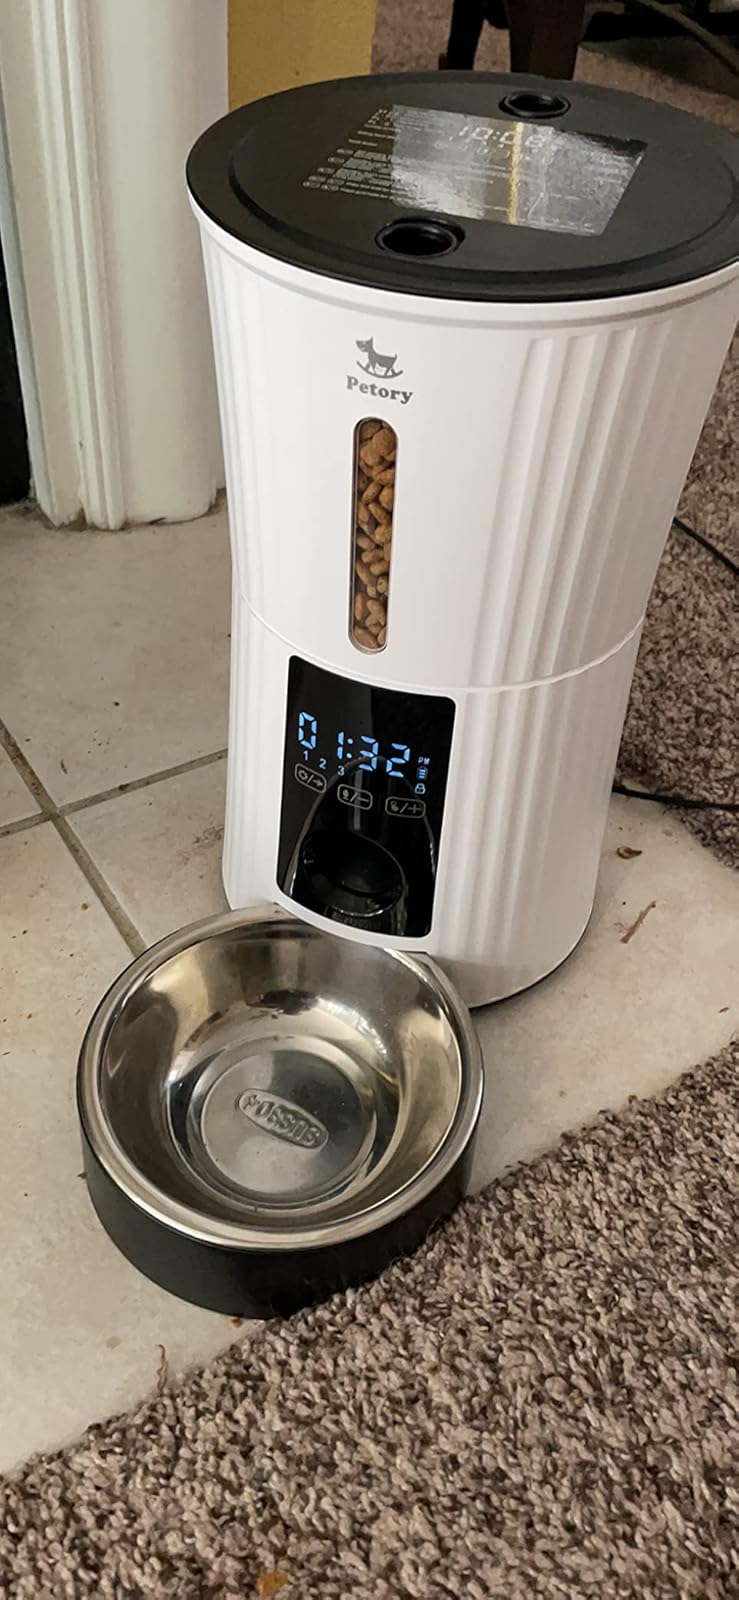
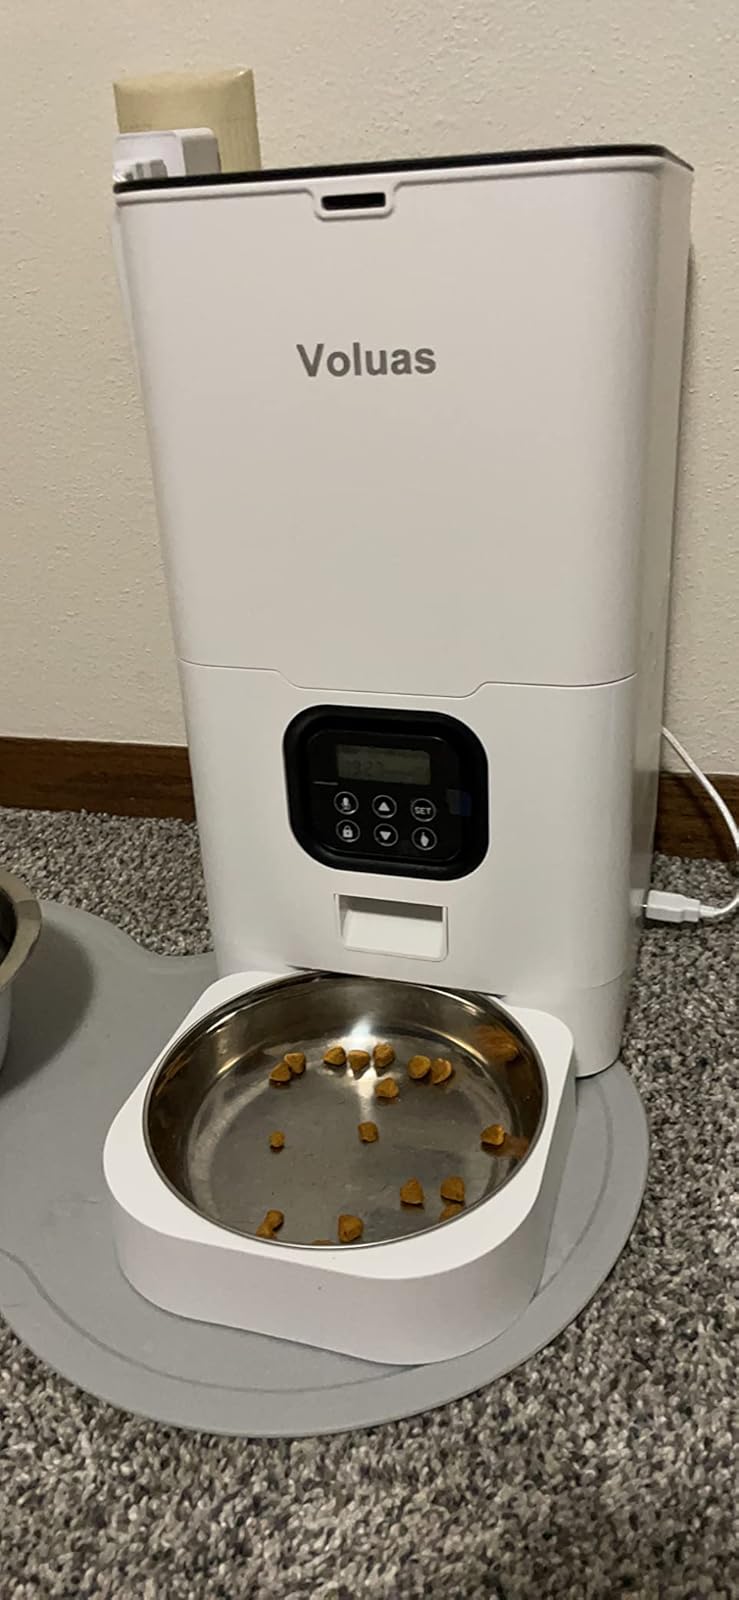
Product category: items_feeder
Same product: no